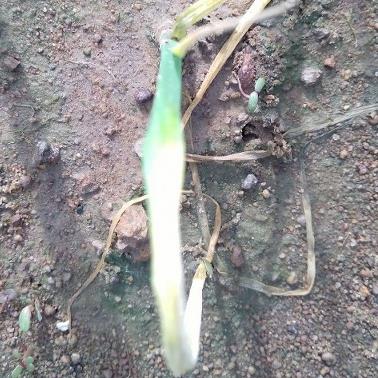
Crop: Onion
Condition: fusarium-d